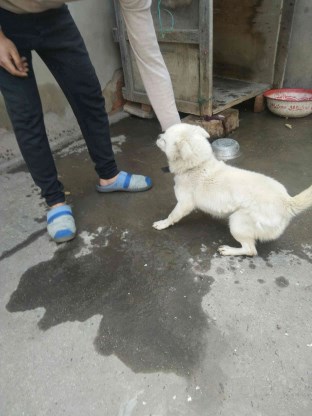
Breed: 3336-n000121-chinese_rural_dog